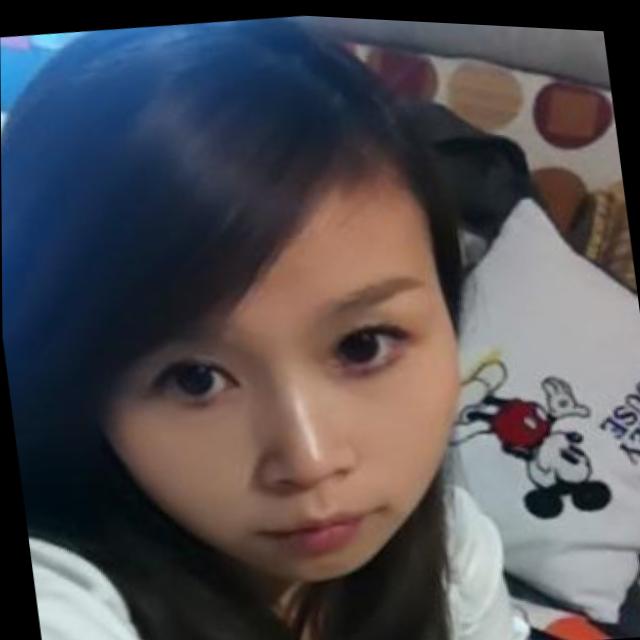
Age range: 21-44